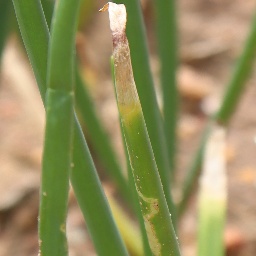
Label: Stemphylium leaf blight and collectrichum leaf blight